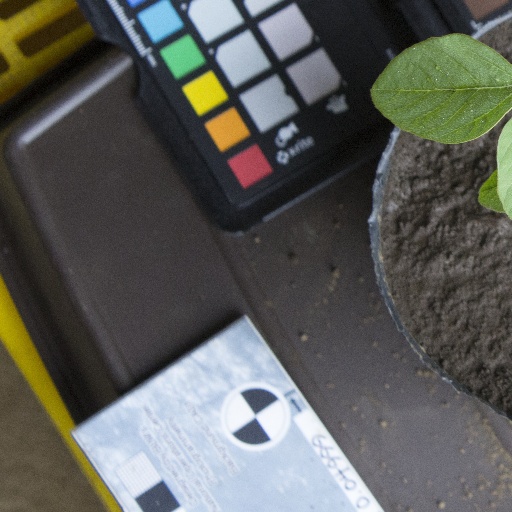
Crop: soybean